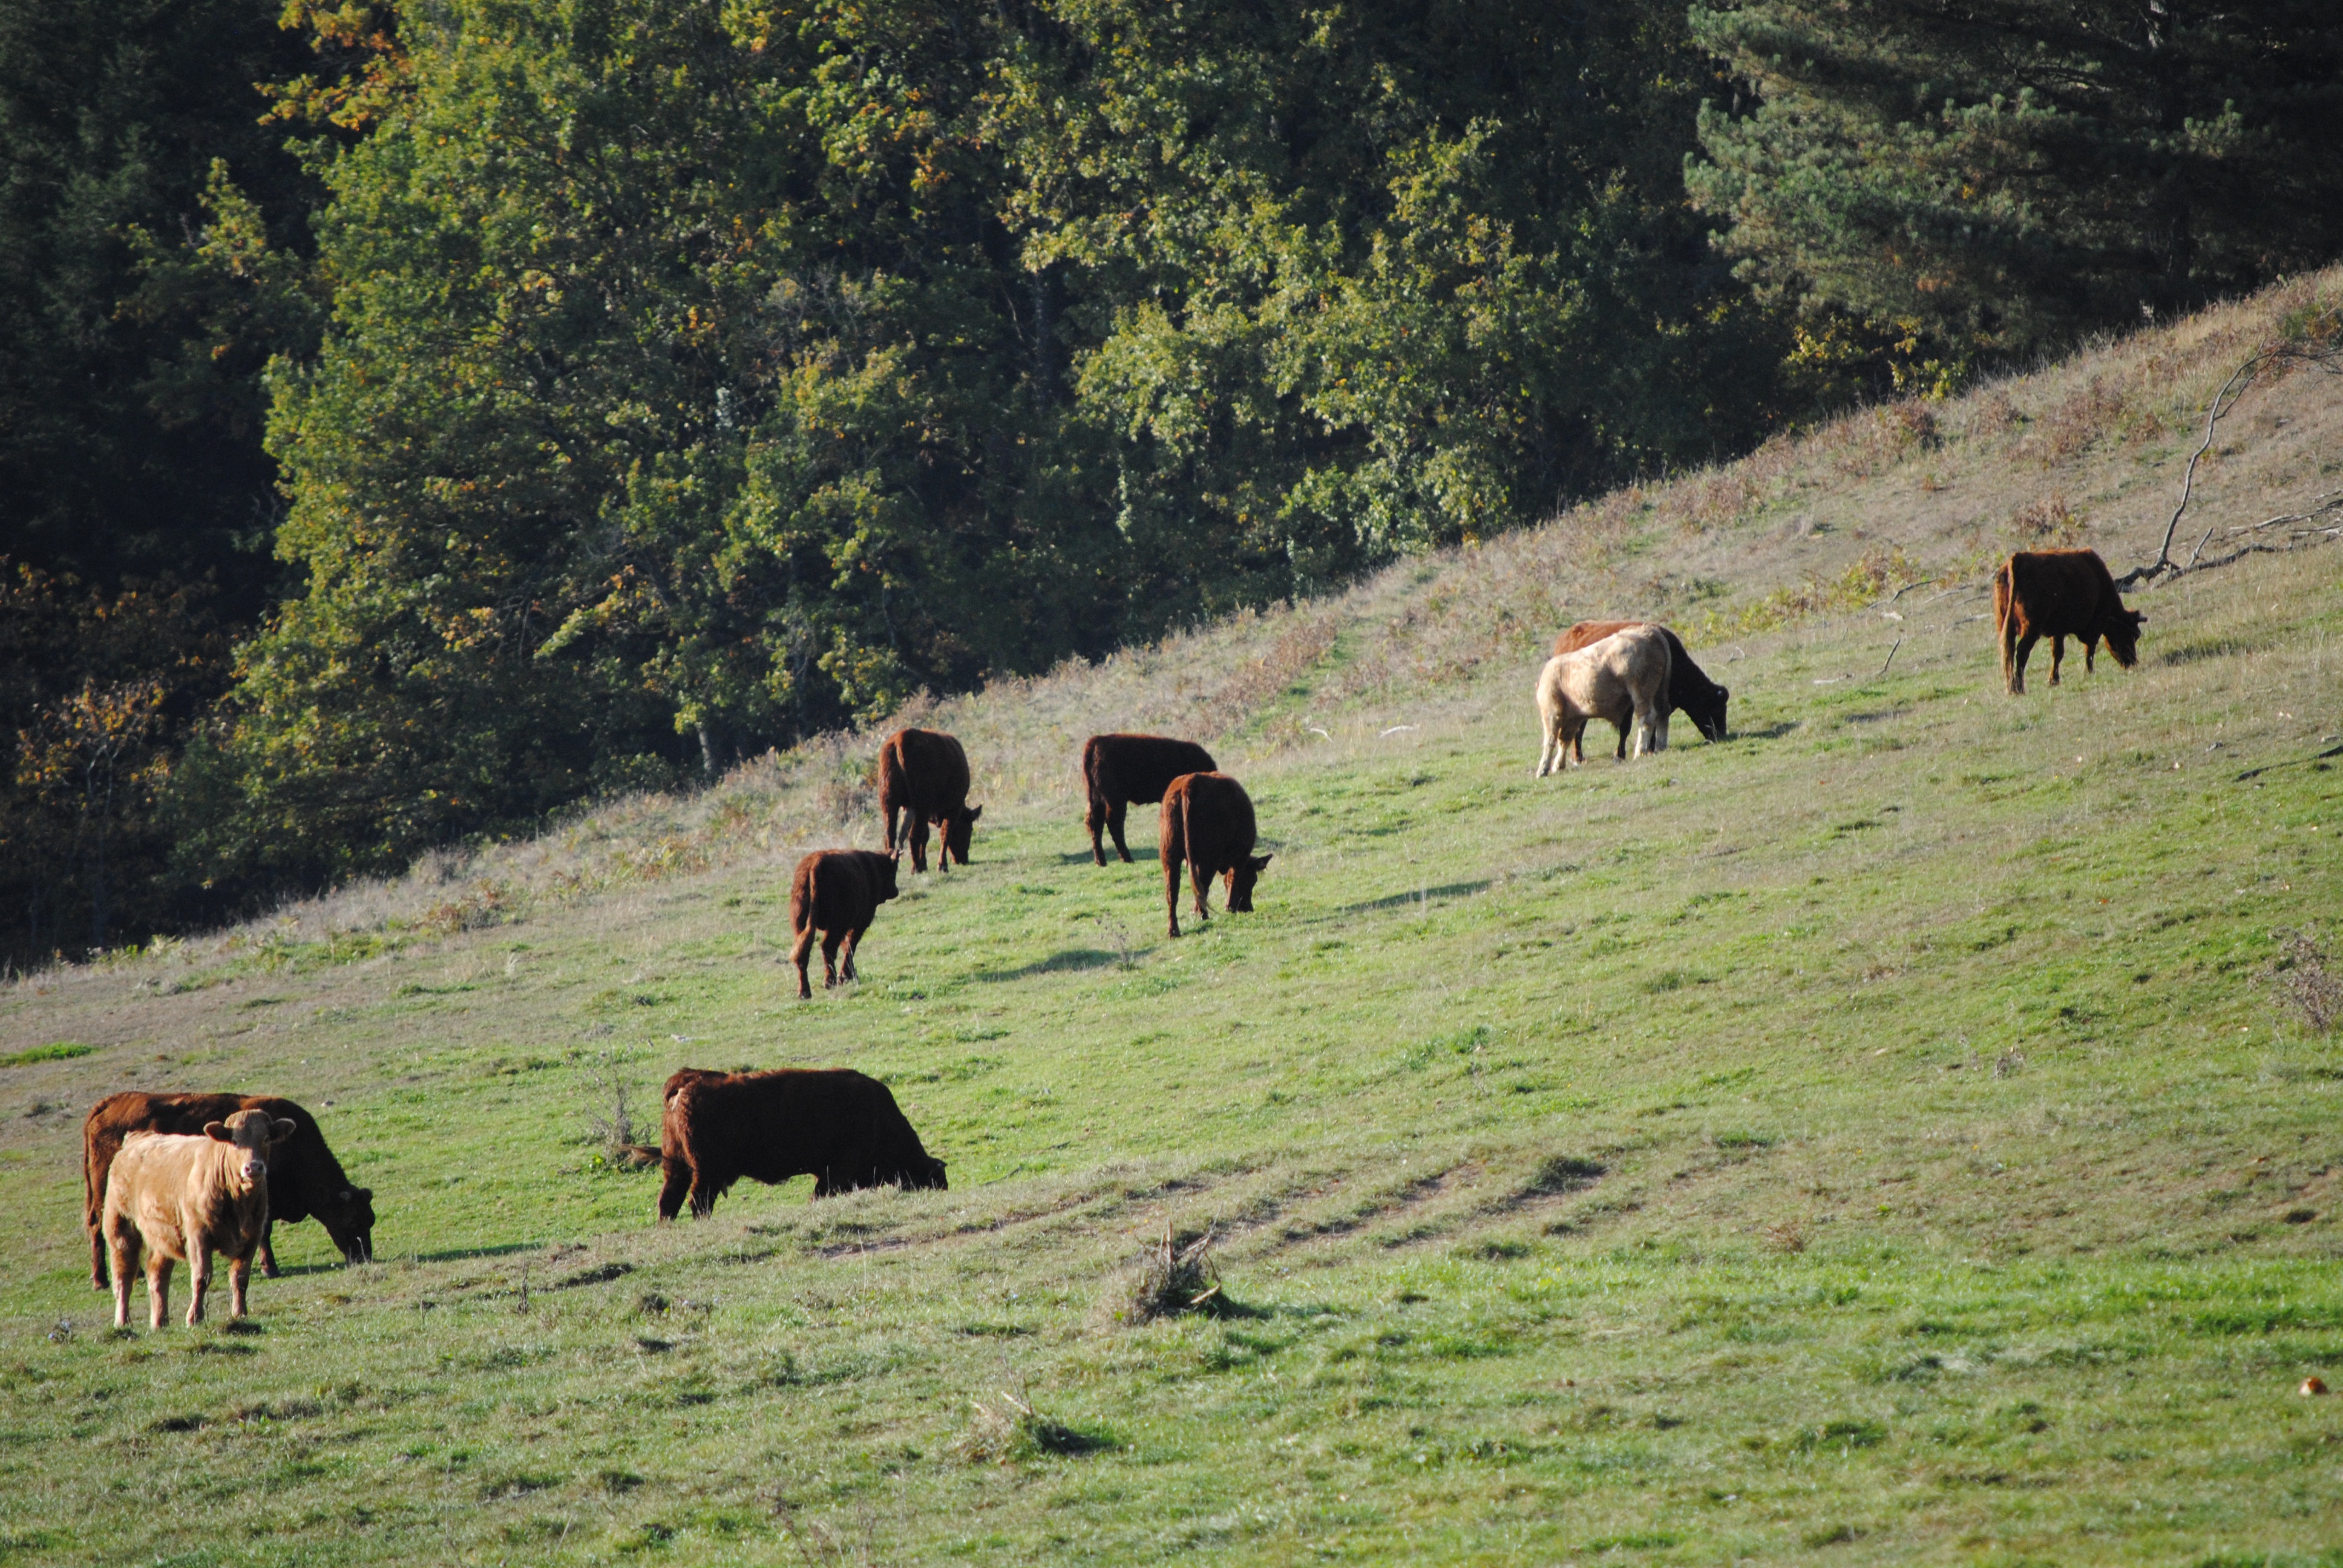
meadow, wildlife, cattle, herd, pasture, grazing, mammal, fauna, grassland, bison, habitat, ecosystem, rural area, meadows, natural environment, cattle like mammal